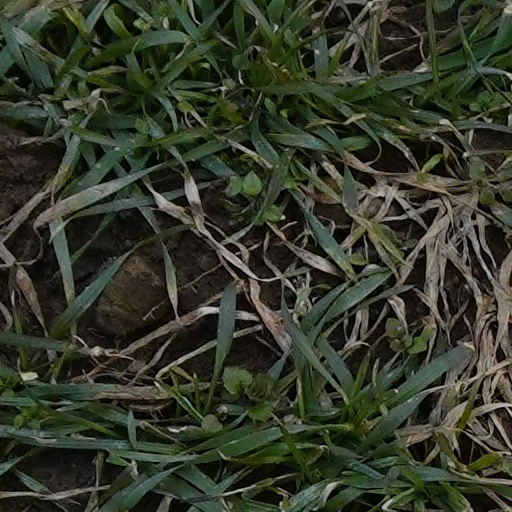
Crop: wheat